Victoria Azarenka

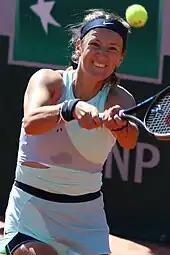
Azarenka at the 2022 French Open

Azarenka played her first 250-point International event since 2011 in Acapulco, Mexico. She withdrew after a first-round win over Polona Hercog.